D-peptide

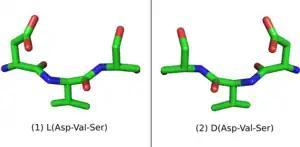
Figure 2. D-peptides assume the mirror image conformation of their L-peptide analogues. Many D-proteins and other D-peptides when placed in a nonchiral solvent like water, assume the mirror image conformation of their L-peptide counterpart. Pictured is an L-peptide (1) fragment with the sequence Asp-Val-Ser and the D-peptide Asp-Val-Ser (2) shown from C-terminus to N-terminus.

When placed in a nonchiral solvent like water, D-peptides, as well as the larger polypeptide D-proteins, have similar but mirrored properties to the L-peptides and L-proteins with identical sequences. If an L-protein does not require a chaperone or a structural cofactor to fold, its D-enantiomer protein should have a mirror image conformation with respect to the L-protein (Figure 2). A D-enzyme should act on substrates of reverse chirality compared to the L-enzyme with the same sequence. Similarly, if an L-peptide binds to an L-protein, their D-peptide and D-protein counterparts should bind together in a mirrored way.